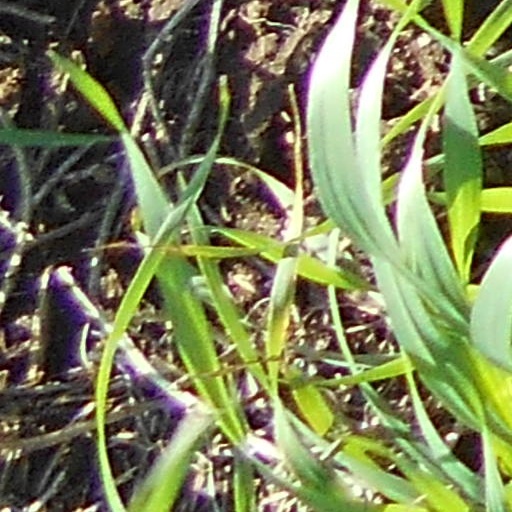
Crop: wheat